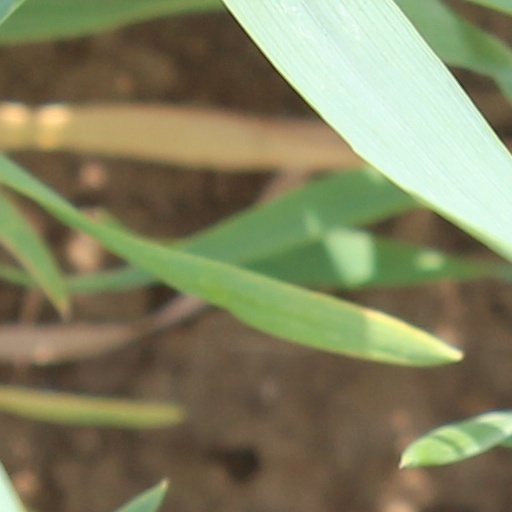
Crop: wheat